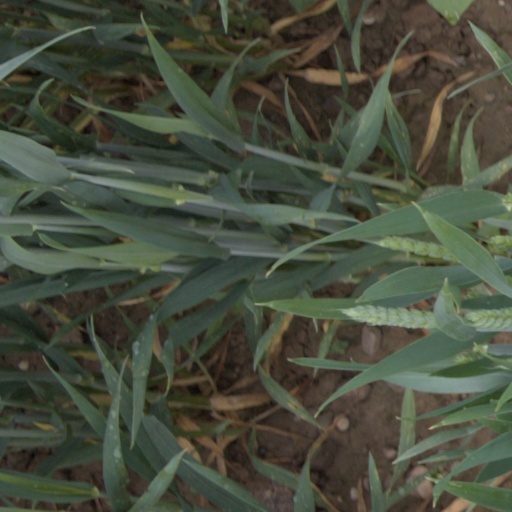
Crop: wheat